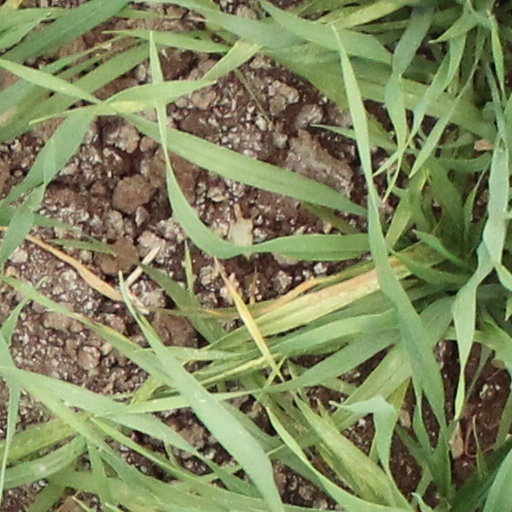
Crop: wheat